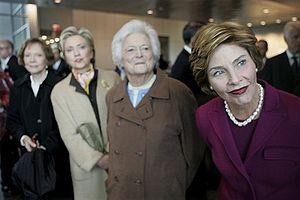
La Première dame des États-Unis, est le titre non officiel donné à l'hôtesse de la Maison-Blanche. Cette fonction étant traditionnellement occupée par la femme du président des États-Unis, le titre est souvent pris pour qualifier l'épouse du président en place. Cependant plusieurs femmes qui n'étaient pas l'épouse du président ont servi comme First Lady lorsque le président était célibataire ou veuf ou quand l'épouse de ce dernier était dans l'incapacité de remplir le rôle de Première dame. Dans ces cas, le poste est occupé par une femme parente ou amie du président. On parle alors aussi d'« hôtesse de la Maison-Blanche ».